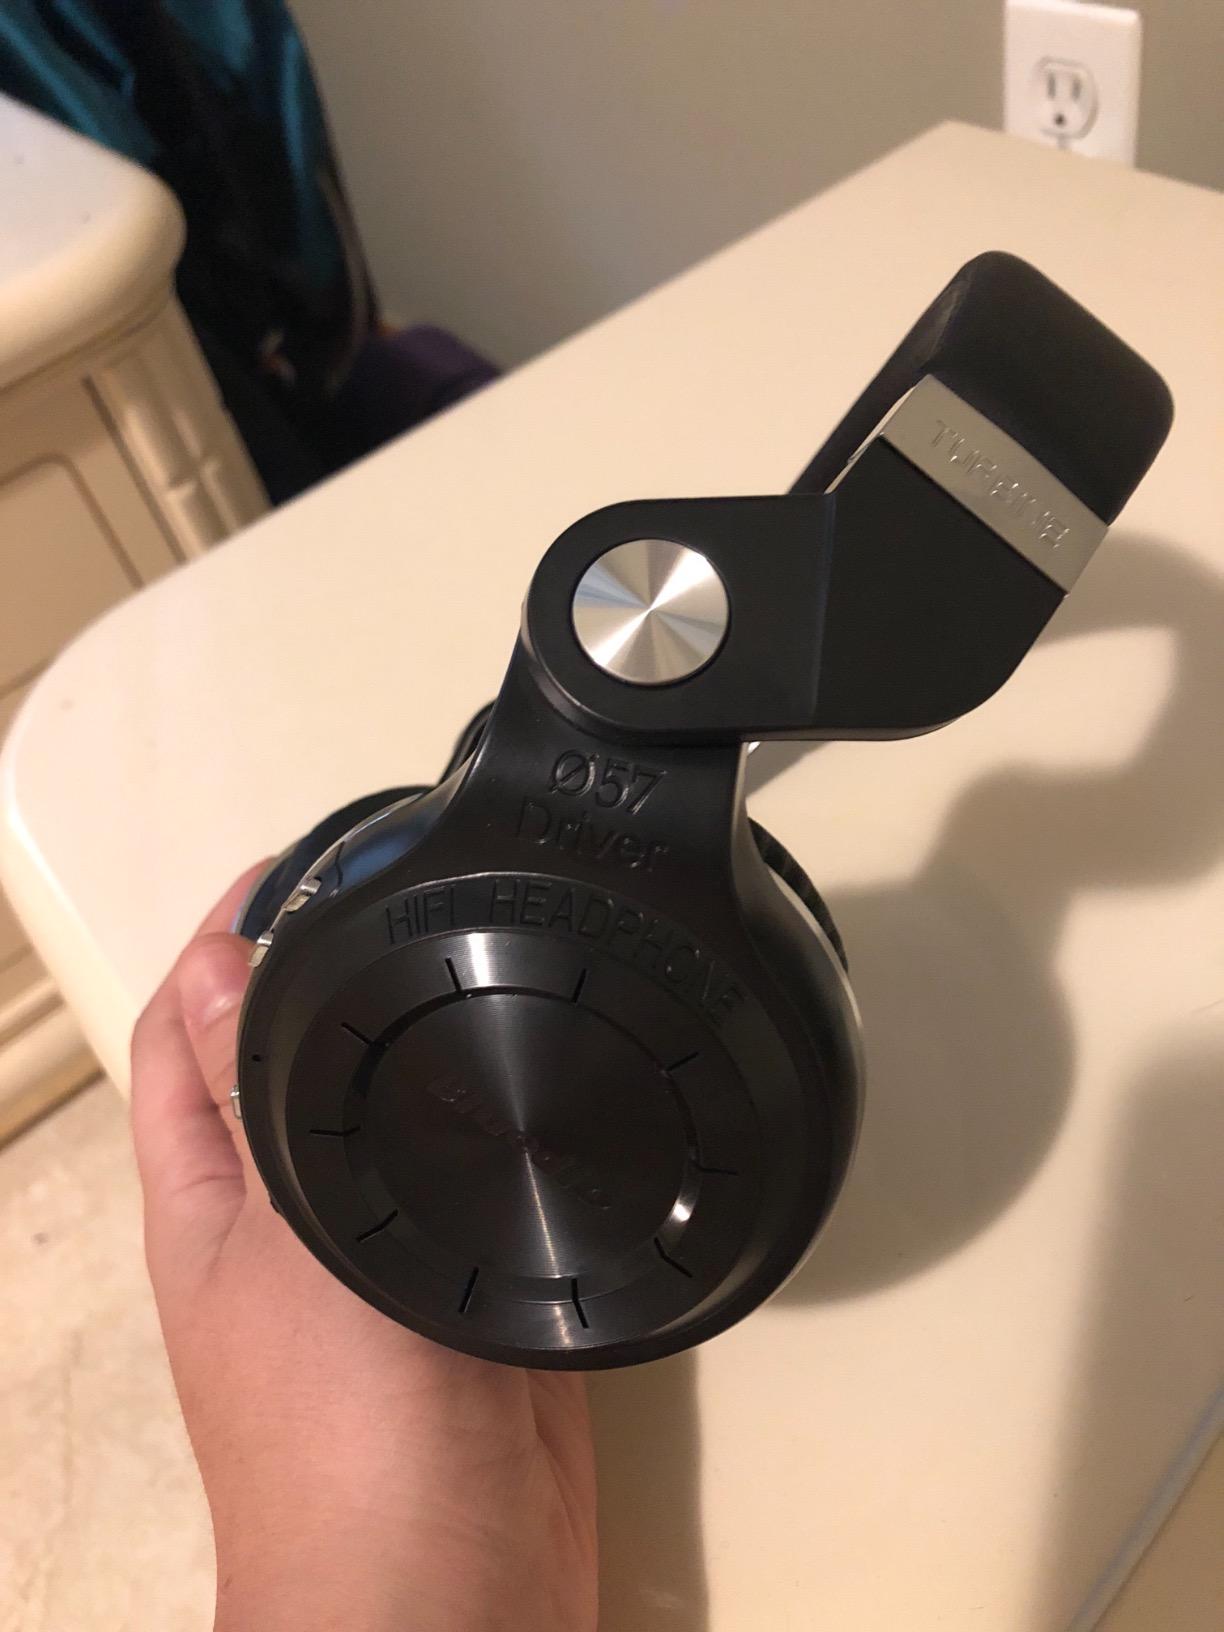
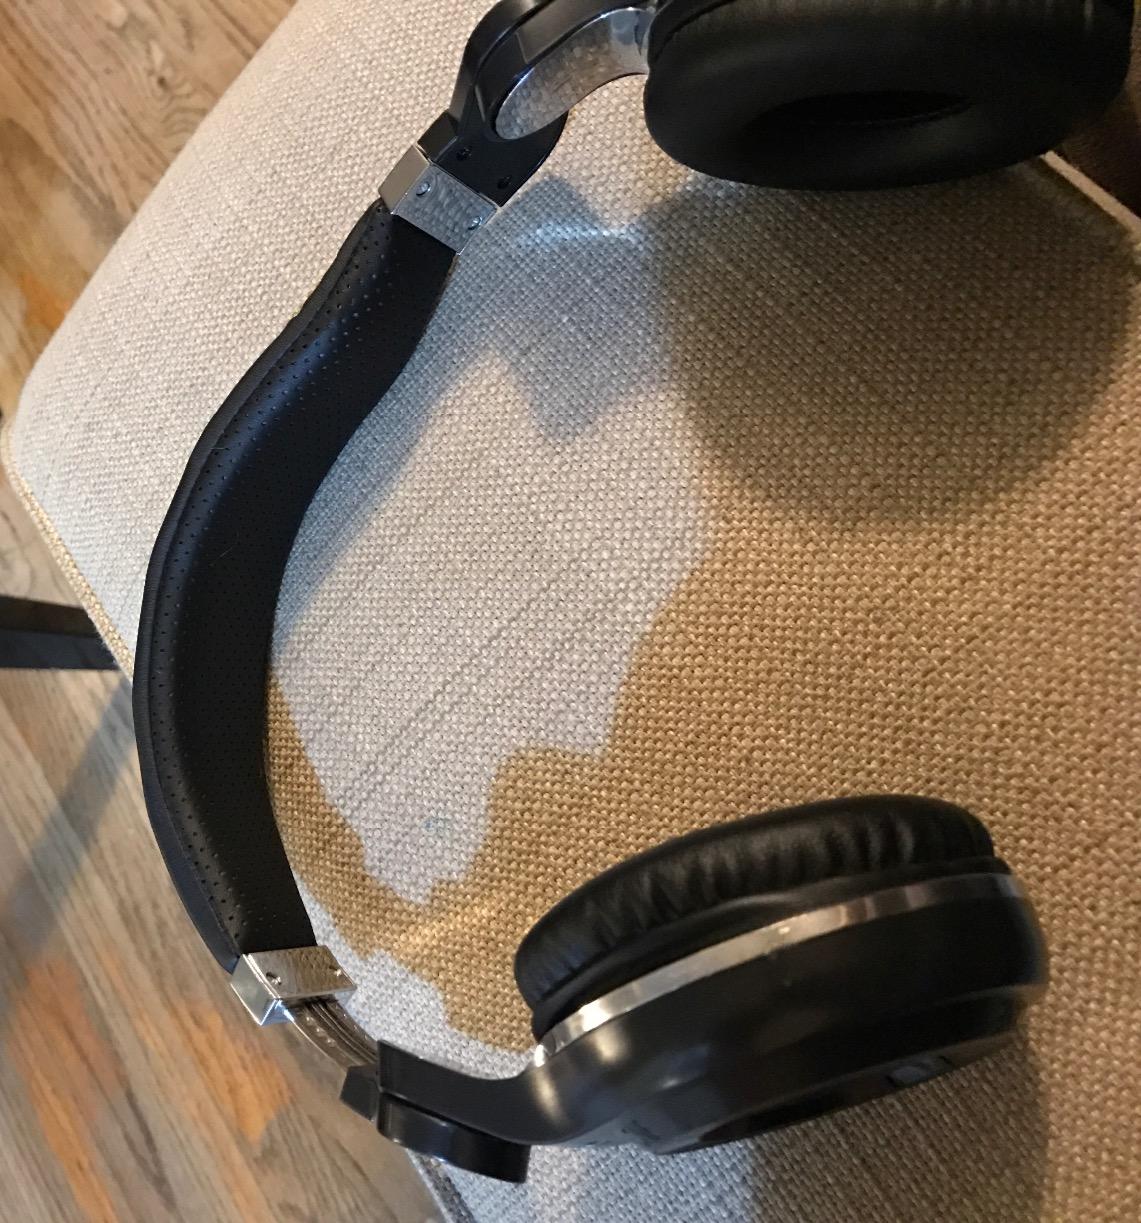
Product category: headphones
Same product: yes